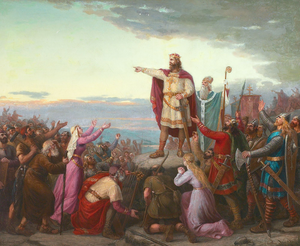
Erik Ejegod / Regeringstid
Historiemaleren Anker Lund forestillede sig den opstandelse det vakte, da kong Erik på tinget i Viborg bekendtgjorde sin beslutning om at drage til Jerusalem.
Erik Ejegod var Danmarks konge 1095-1103. Han oprettede et ærkebispesæde i Lund og fik sin bror Knud den Hellige helgenkåret.